History of Honduras

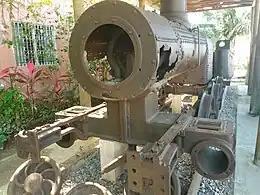
Oldest train still preserved in Honduras.

In the early eighteenth century, the House of Bourbon, linked to the rulers of France, replaced the Habsburgs on the throne of Spain. The new dynasty began a series of reforms throughout the empire (the Bourbon Reforms), designed to make administration more efficient and profitable, and to facilitate defense of the colonies. Among these reforms was a reduction in tax on precious metals and of the price of mercury, a royal monopoly. In Honduras, these reforms contributed to the resurgence of the mining industry in the 1730s.